List of rebellions in China

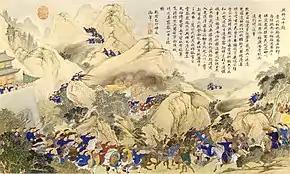
A scene of the campaign against the Miao people in 1795

The Revolt of the Three Feudatories was led by three territories in southern China bestowed by the early Manchu rulers on three Han Chinese generals — Wu Sangui, Geng Jingzhong, and Shang Zhixin. In the second half of the 17th century, they revolted against the Qing government. This rebellion came as the Qing rulers were establishing themselves after their conquest of China in 1644 and was the last serious threat to their "imperium" until the 19th-century conflicts that ultimately brought about the end of the dynasty in 1912. The revolt was followed by almost a decade of civil war which extended across the breadth of China.